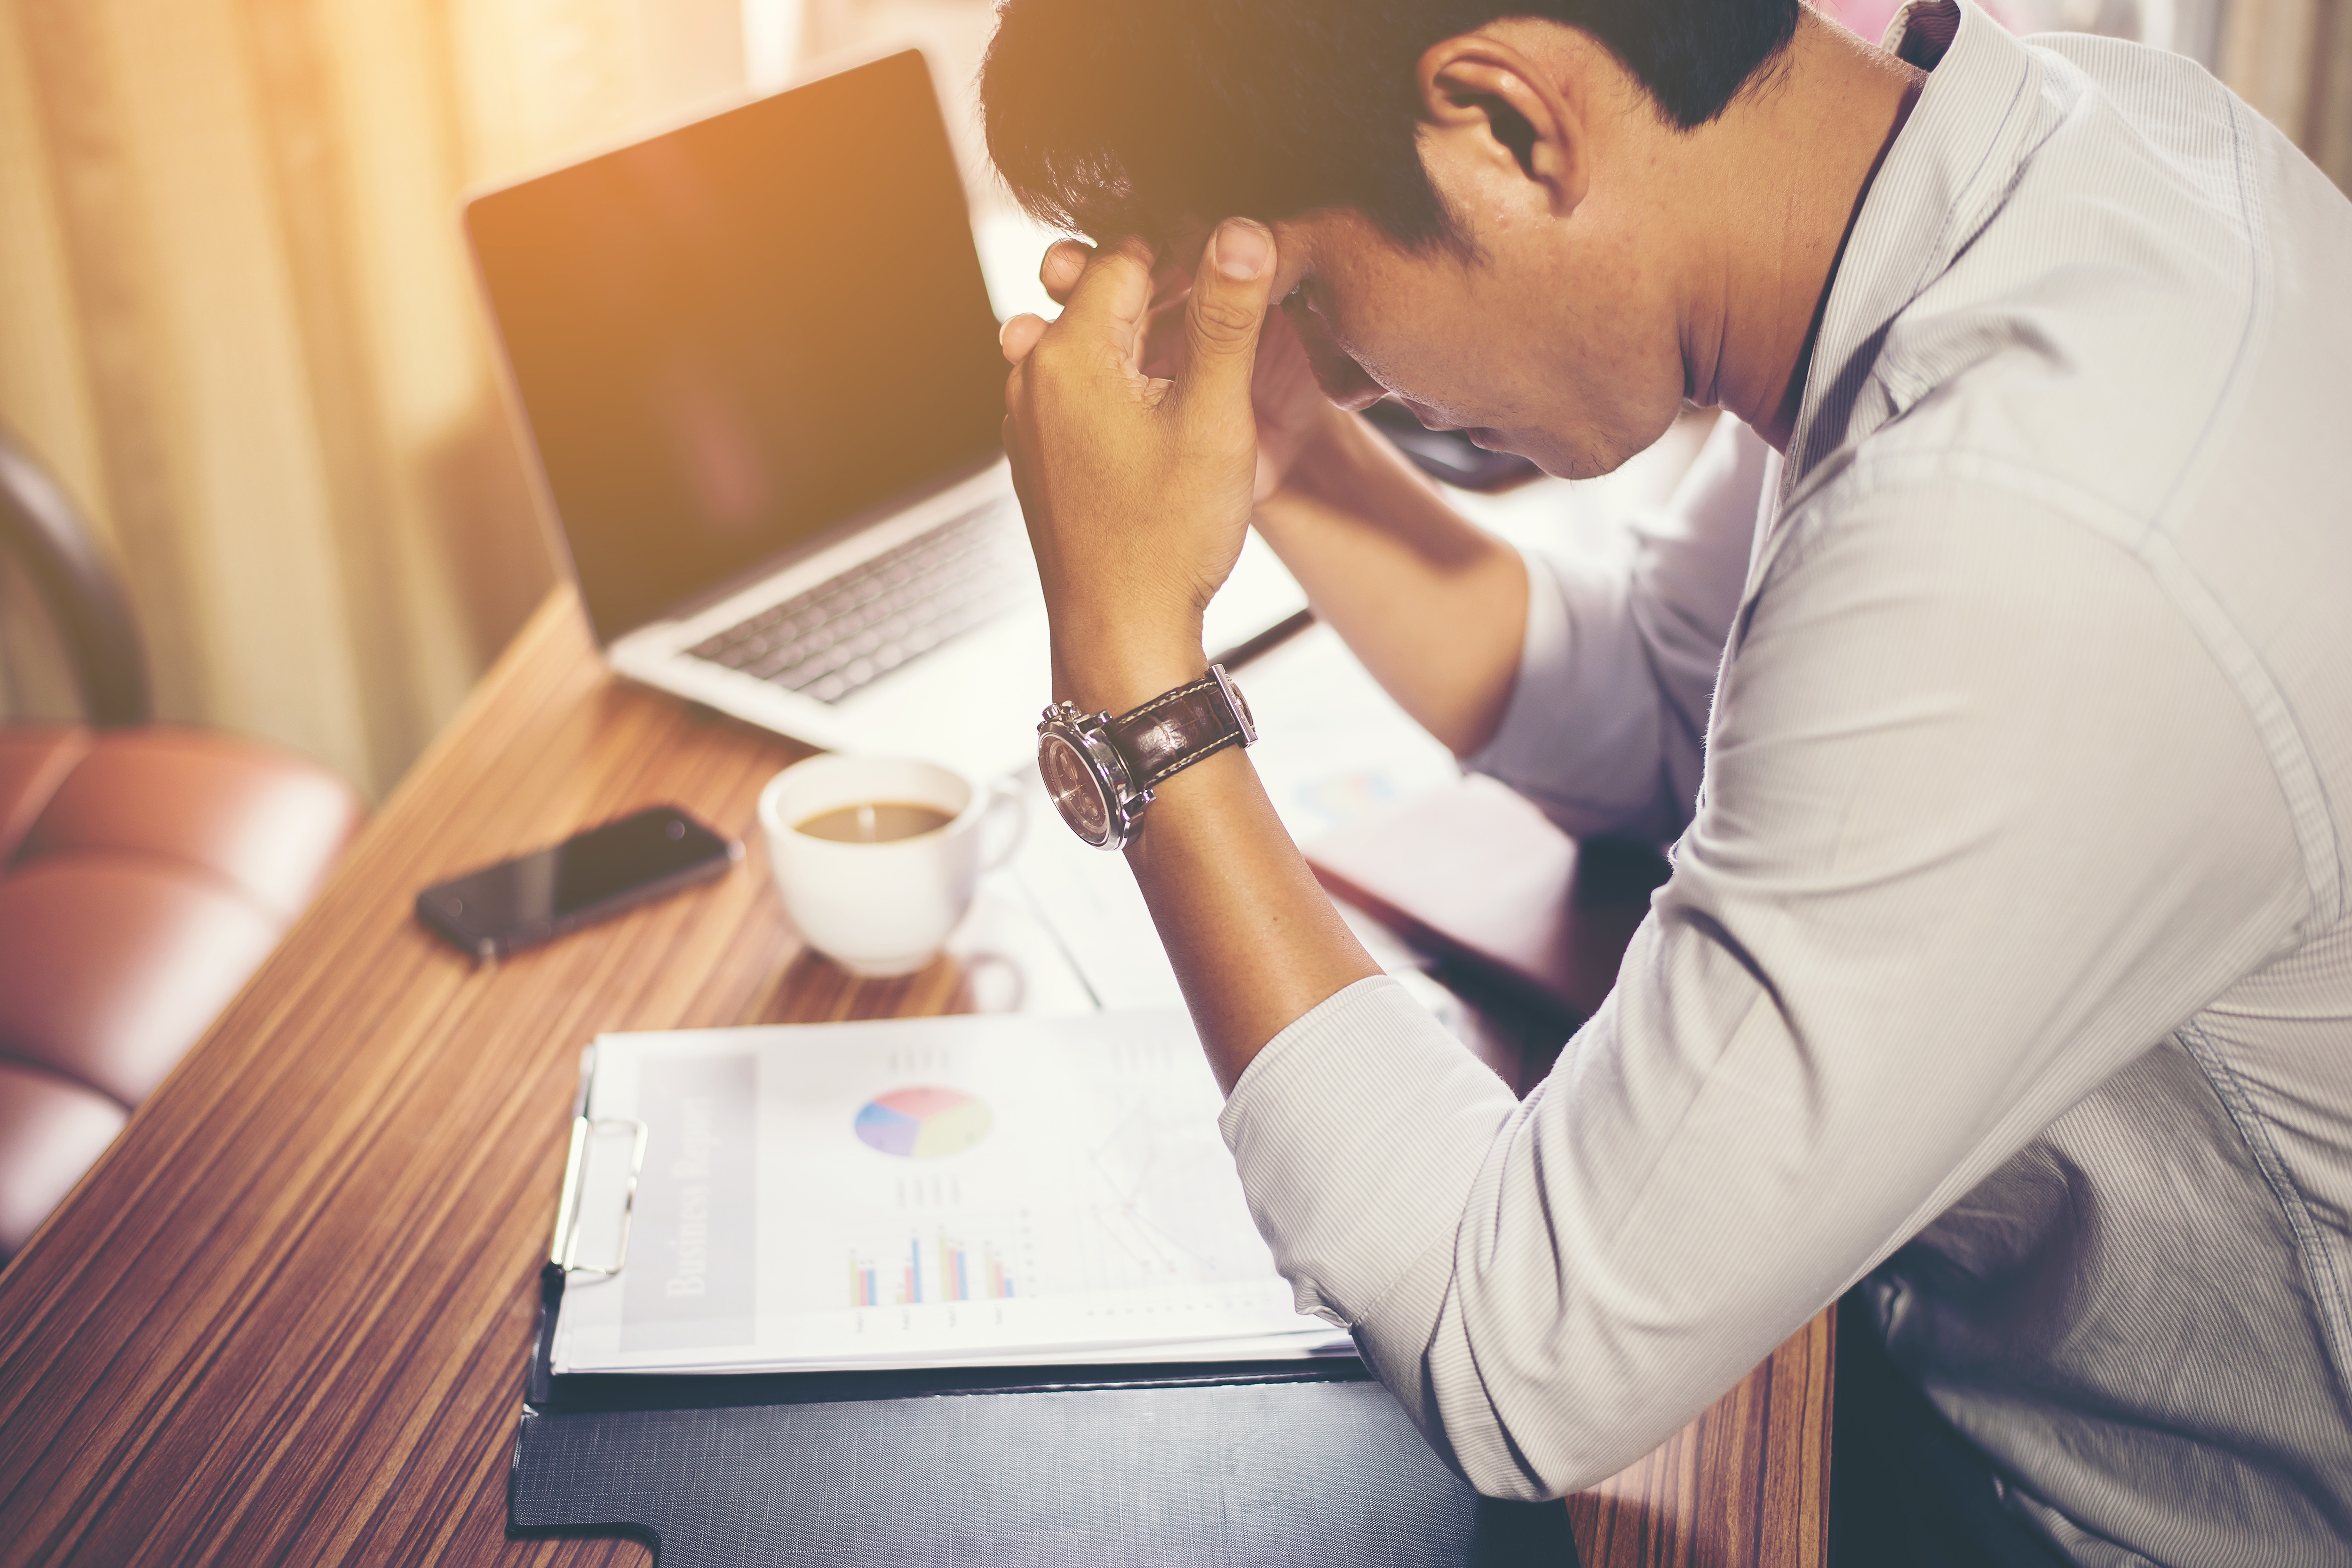
job, white collar worker, eyewear, fashion accessory, ear